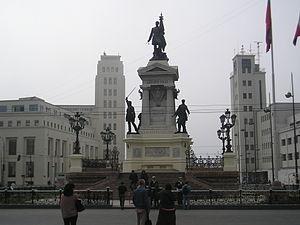
Valparaíso /balpaɾaˈiso/, ou Valparaiso en français, est un port et une ville du Chili, capitale de la région et de la province homonymes. Elle est le premier port et la deuxième ville du Chili. La ville forme avec les communes voisines la conurbation du Grand Valparaíso qui compte environ 1 million d'habitants. Le Grand Valparaiso comprend les communes de Quilpué, Viña del Mar, Villa Alemana et Concón.
La bataille navale d'Iquique est une confrontation qui s'est déroulée le 21 mai 1879, durant la guerre du Pacifique, conflit entre le Chili et l'alliance entre le Pérou et la Bolivie. La bataille a eu lieu devant le port péruvien d'Iquique, le Huáscar, cuirassé péruvien commandé par Miguel Grau, coulant finalement l'Esmeralda, corvette en bois chilienne sous les ordres d'Arturo Prat, après quatre heures de combat.